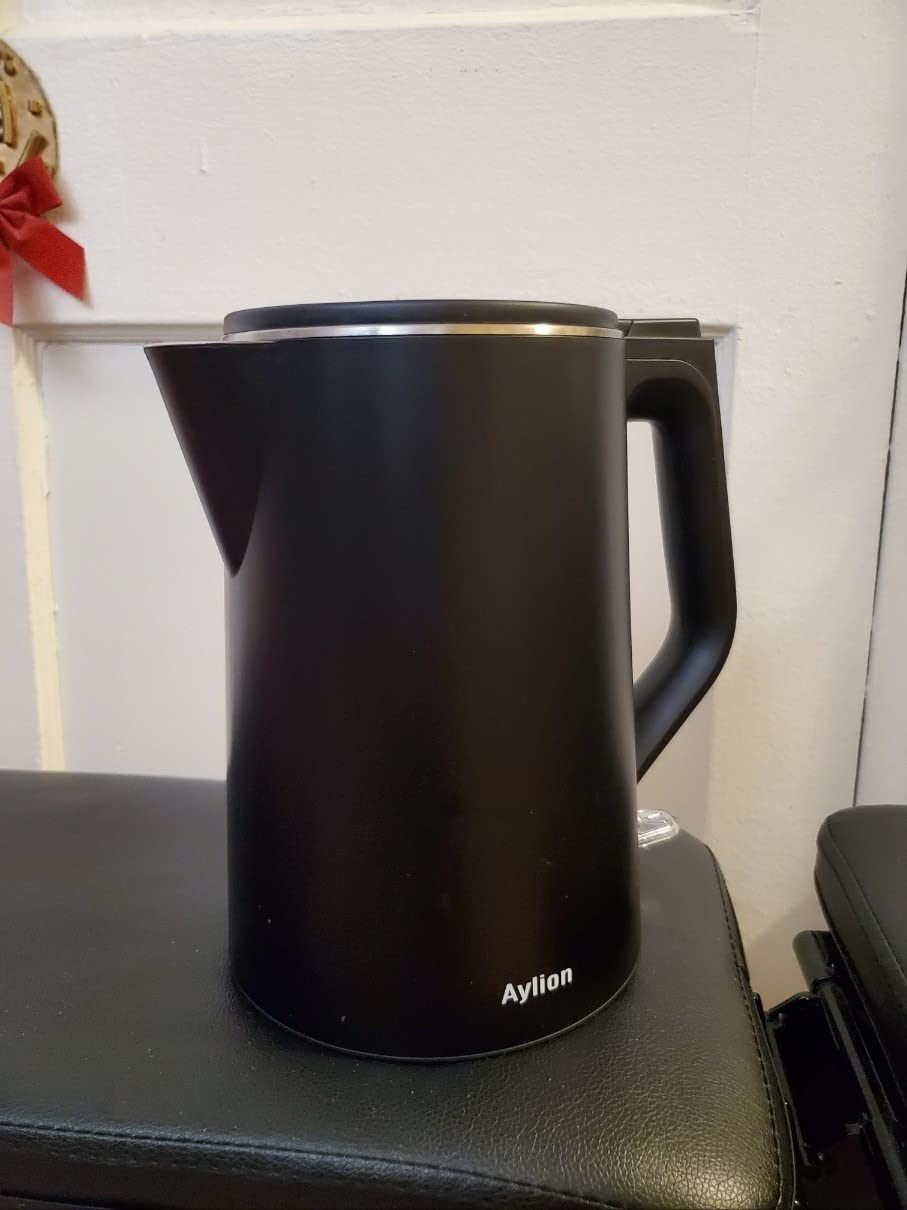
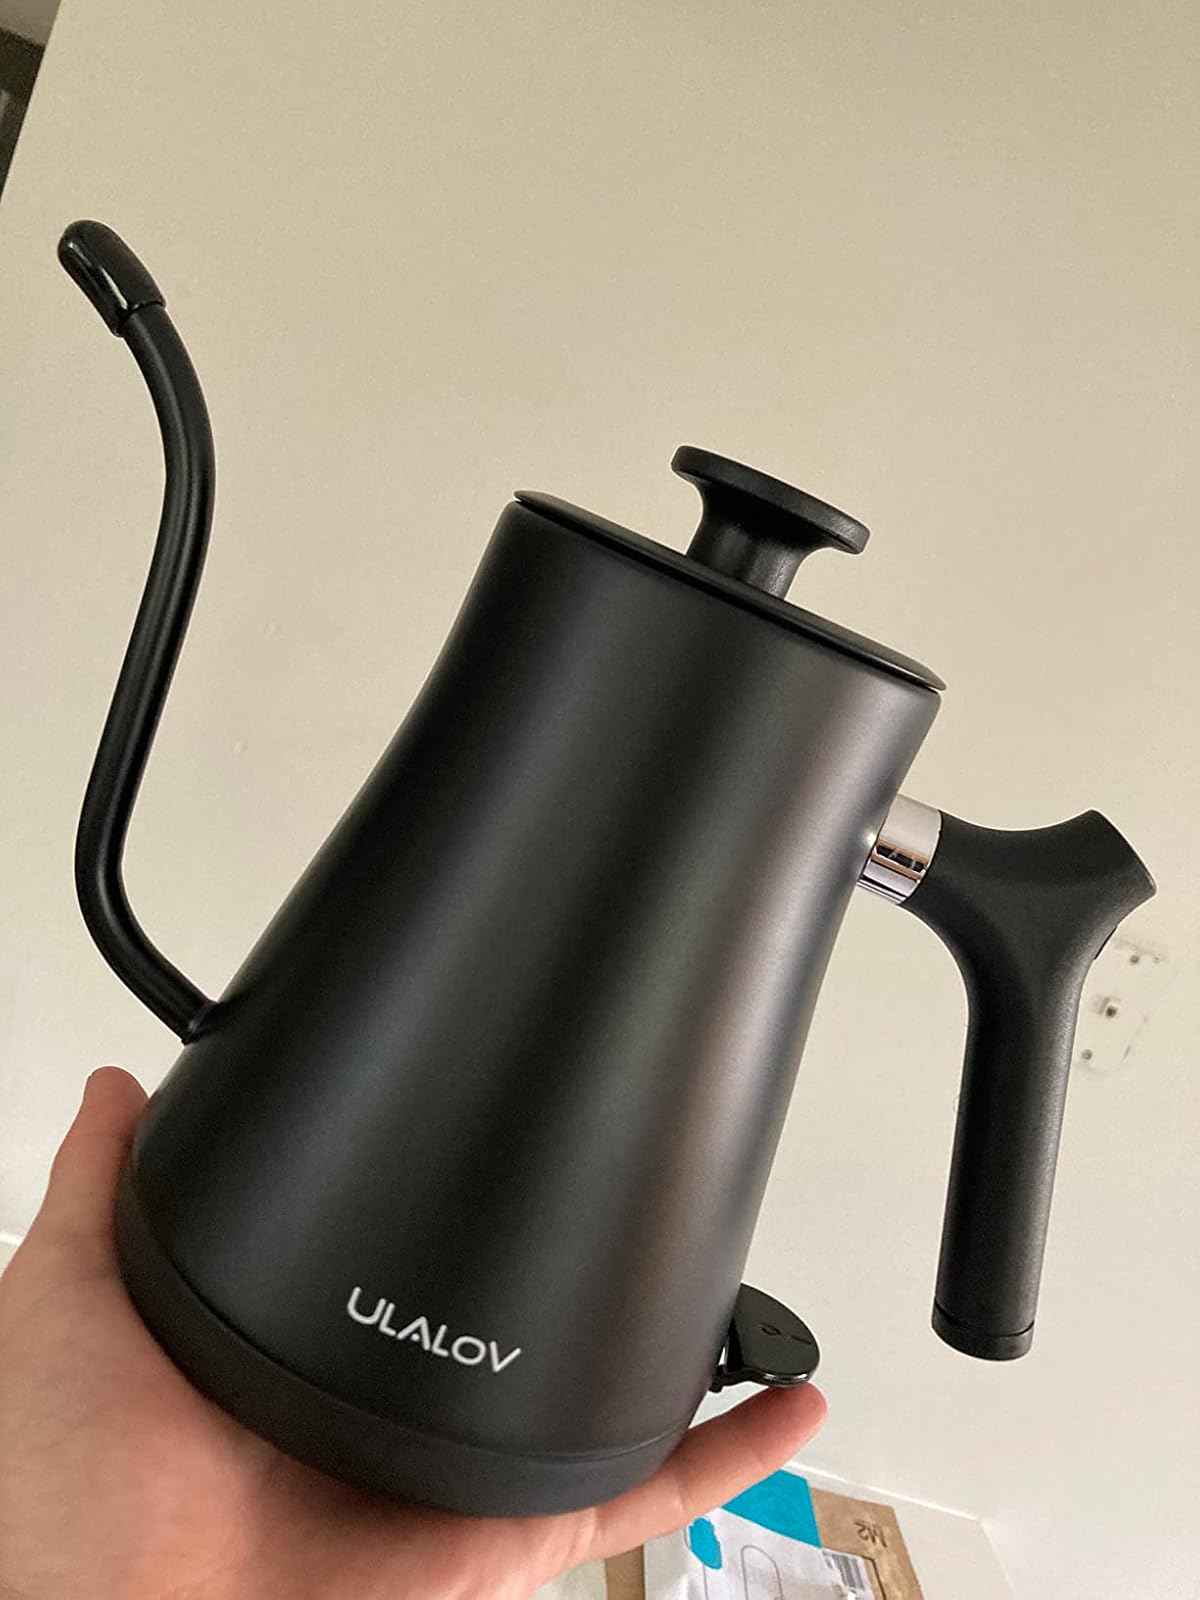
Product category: items_kettle
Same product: no